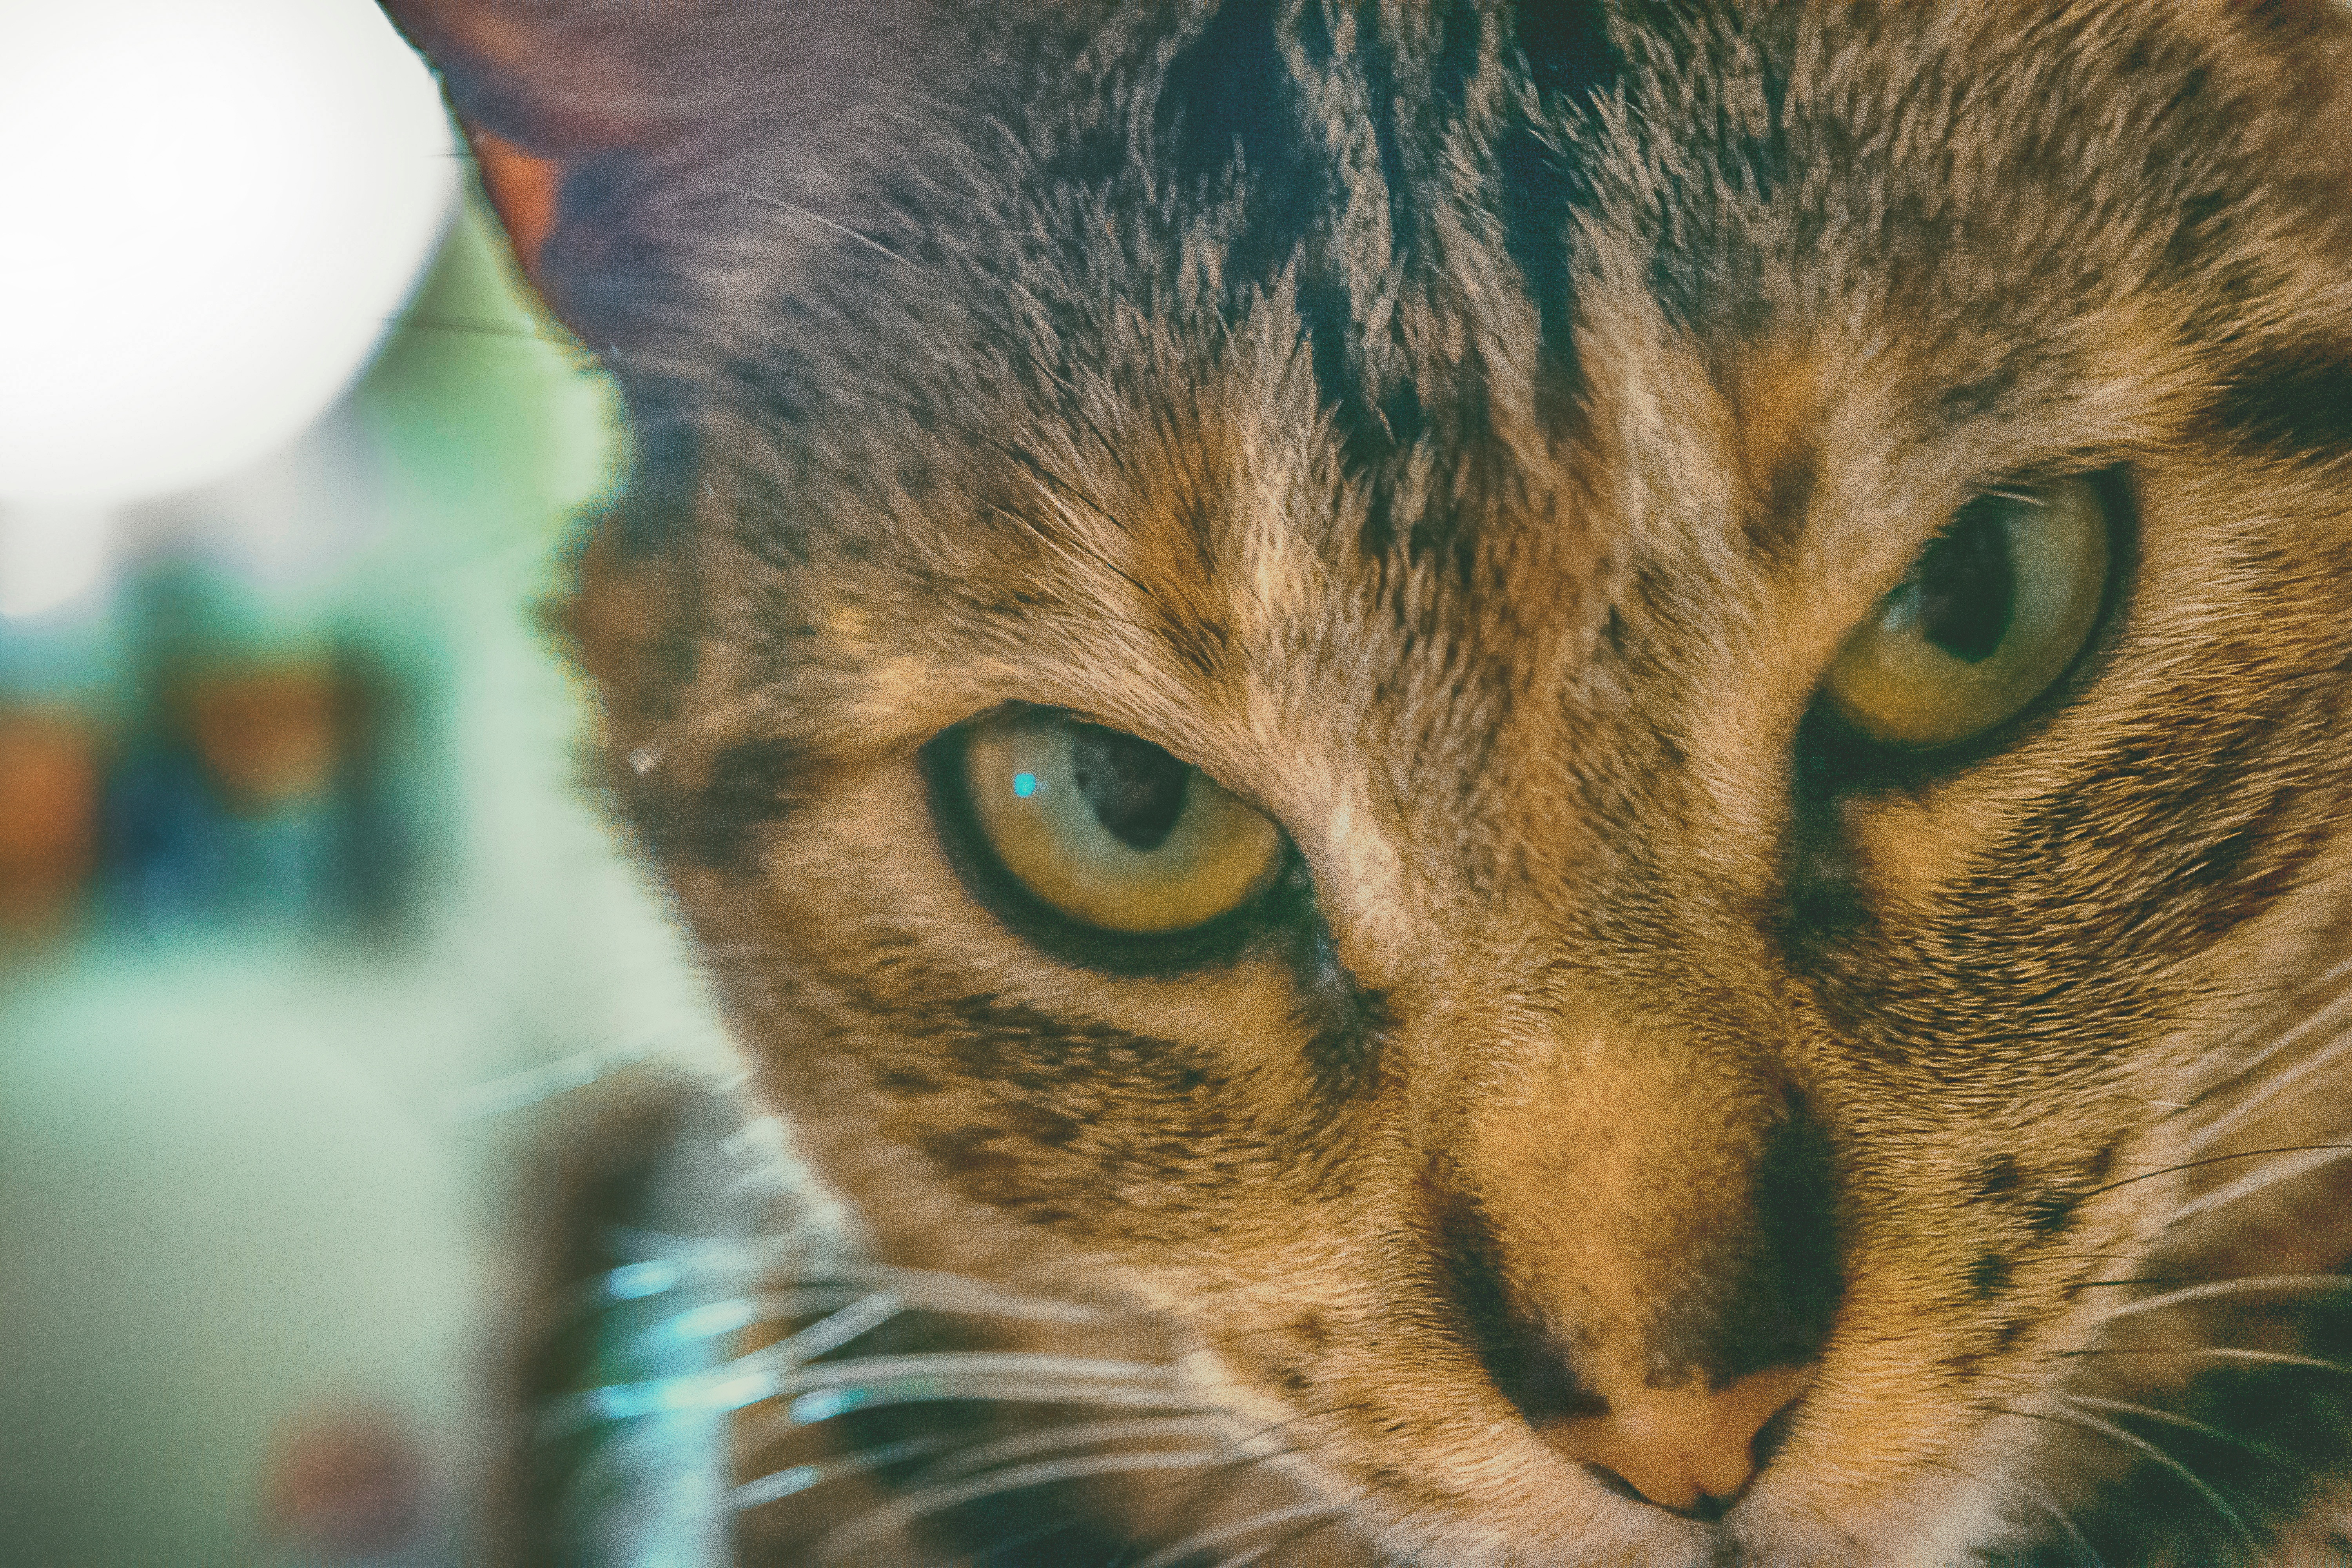
kitten, cat, mammal, fauna, close up, nose, whiskers, eye, vertebrate, tabby cat, bengal, small to medium sized cats, cat like mammal